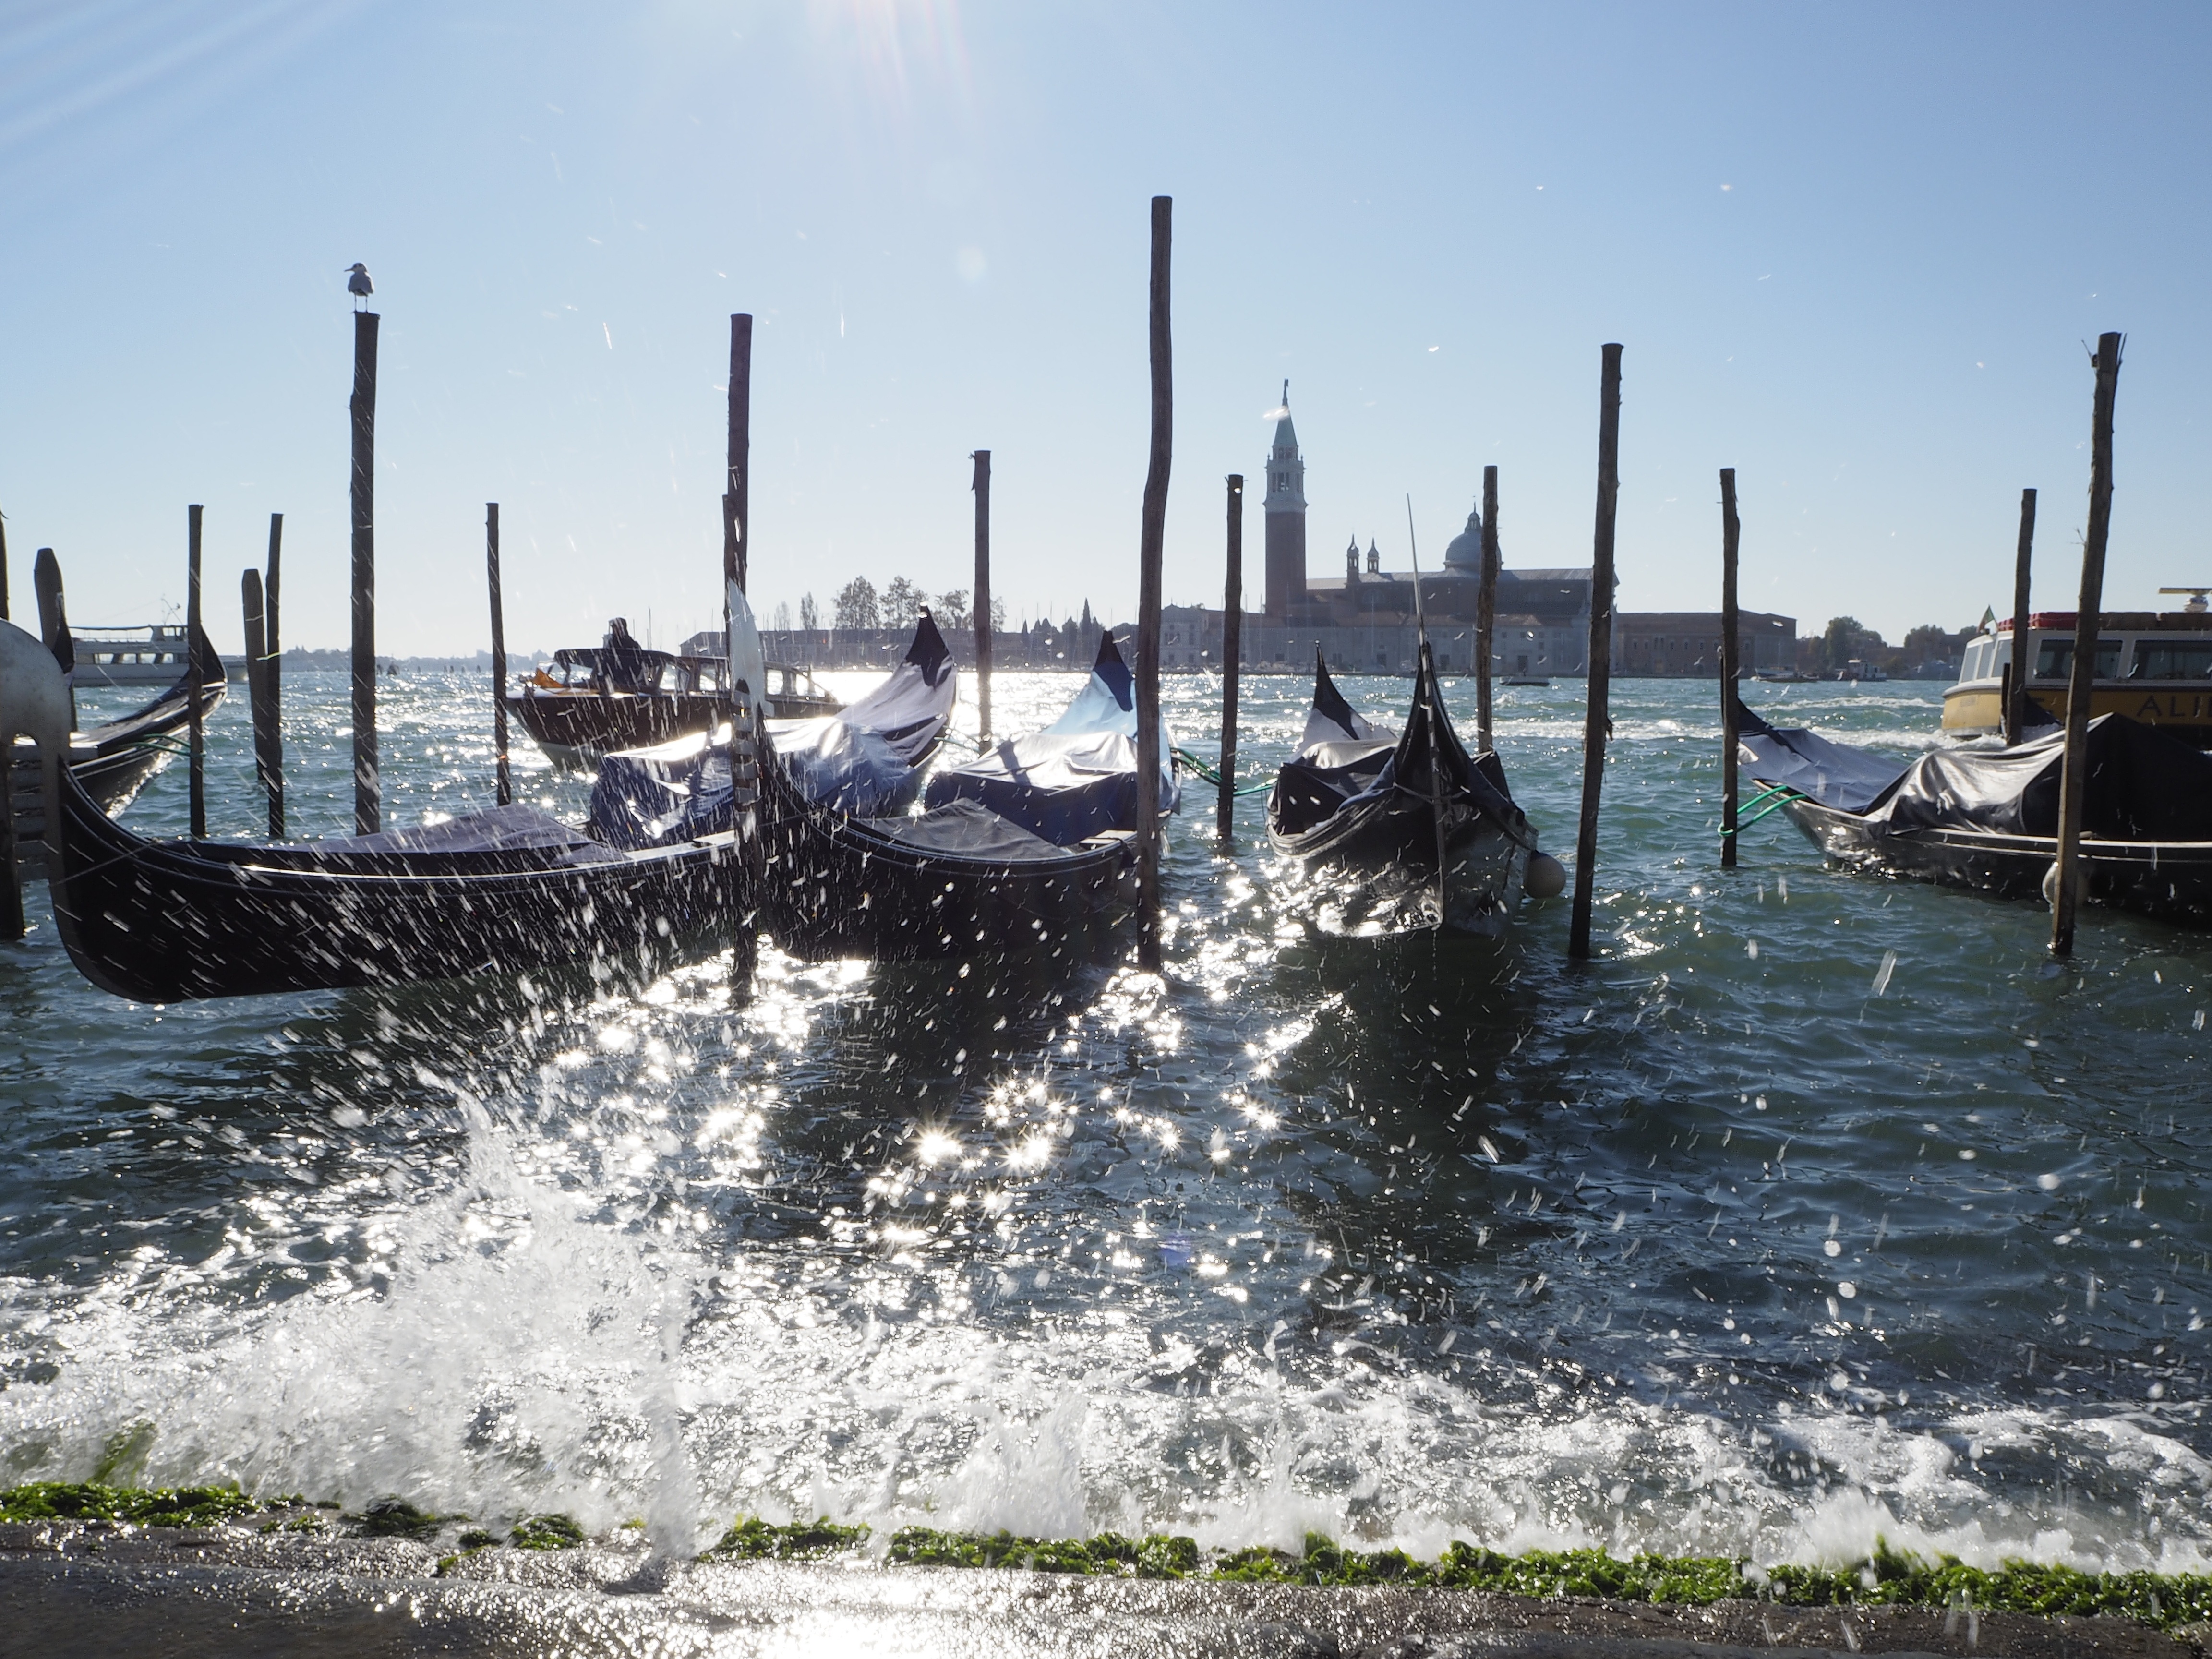
sea, water, boat, morning, vehicle, tower, holiday, lagoon, romance, romantic, italy, venice, sailboat, waterway, boating, boats, venezia, channel, gondola, gondolas, watercraft, gondolier, canale grande, town on the river, san giorgio maggiore, fishing vessel, watercraft rowing